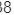
Number: 8